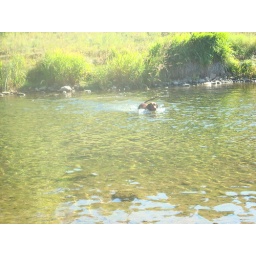
They love the water now. We have a dog park by our house too that they love to swim at.